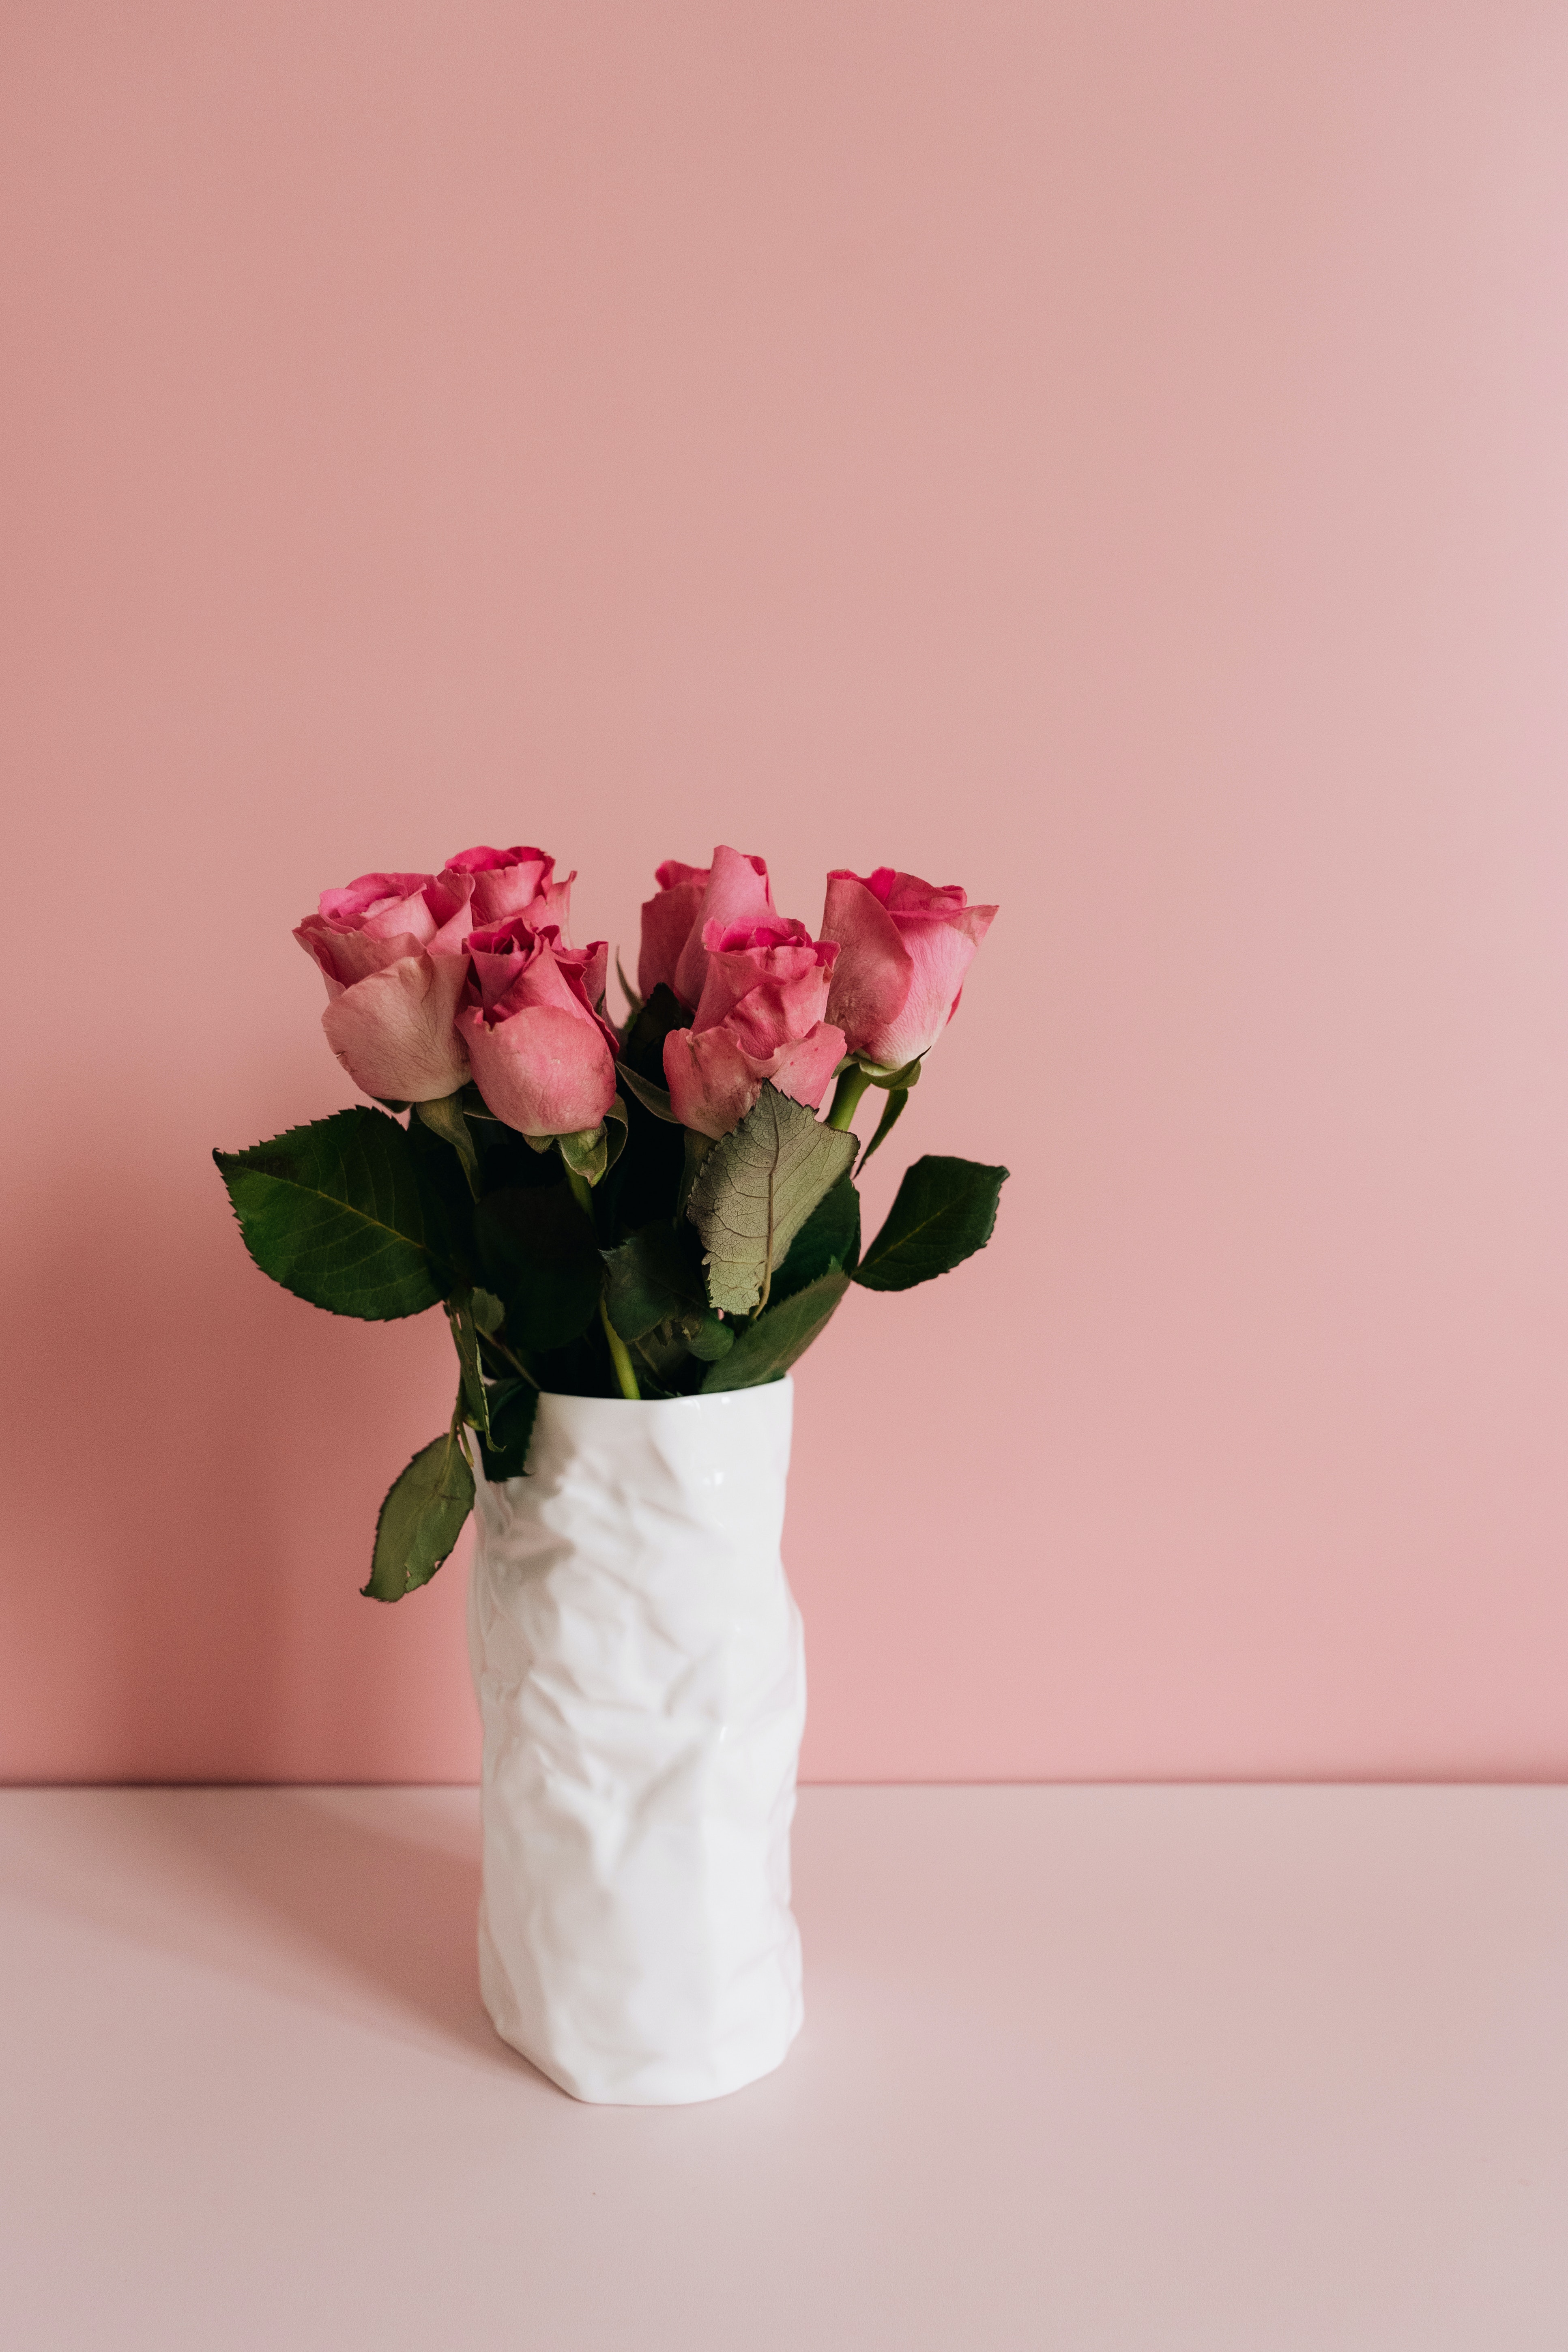
Happy mother day, flower, plant, vase, flowerpot, petal, creative arts, artifact, flower arranging, herbaceous plant, flowering plant, bouquet, cut flowers, rose family, houseplant, artificial flower, floral design, floristry, magenta, rose order, Pedicel, carmine, still life photography, plant stem, centrepiece, still life, glass, peach, rose, room, table, Hybrid tea rose, artwork, coquelicot, lily family, annual plant, interior design, anthurium